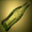
Label: bottle